Blackbury Camp

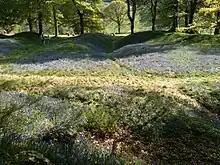
The south view of the barbican at Blackbury Camp

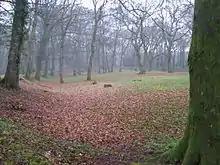
View of the ramparts from inside the site in winter.

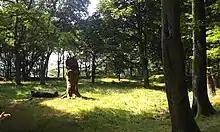
View of the Camp interior in summer.

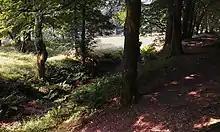
Ramparts at the Camp

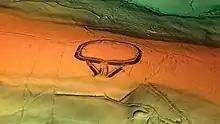
3D view of the digital terrain model

Blackbury Camp, also known as Blackbury Castle, is an Iron Age hill fort in Devon, England. It is managed by English Heritage.